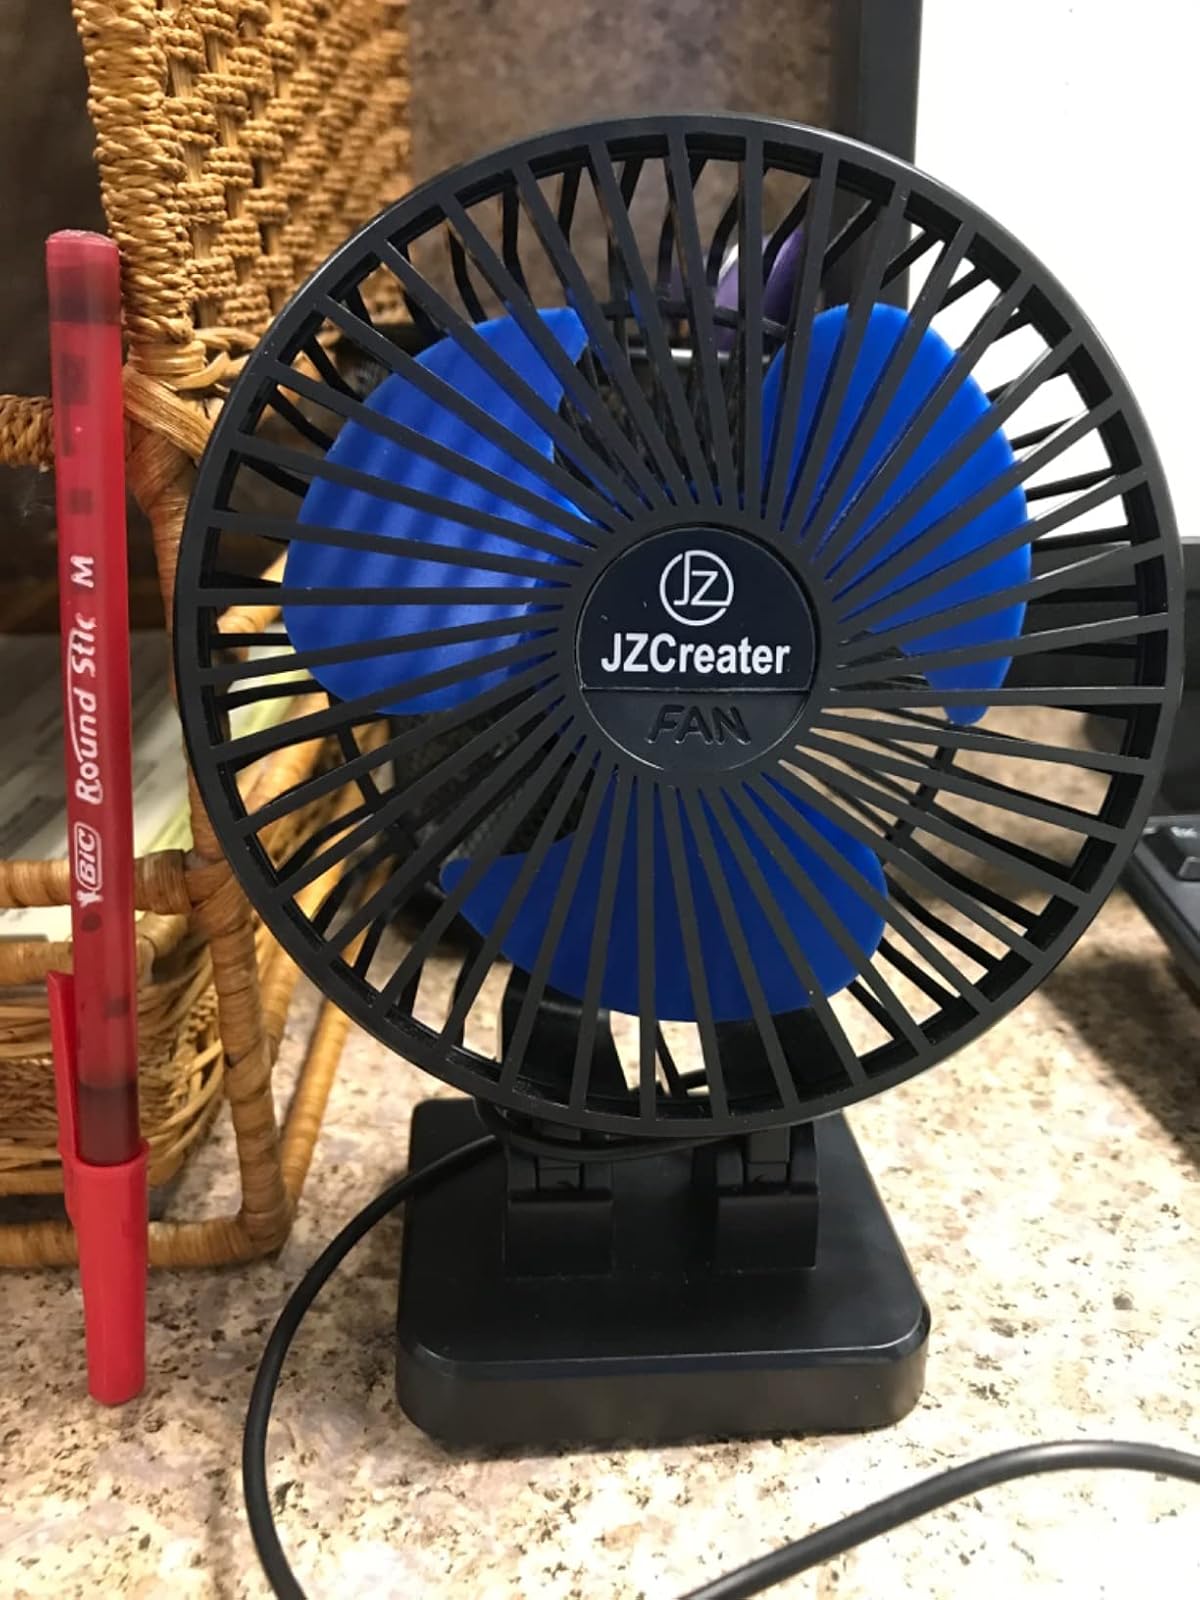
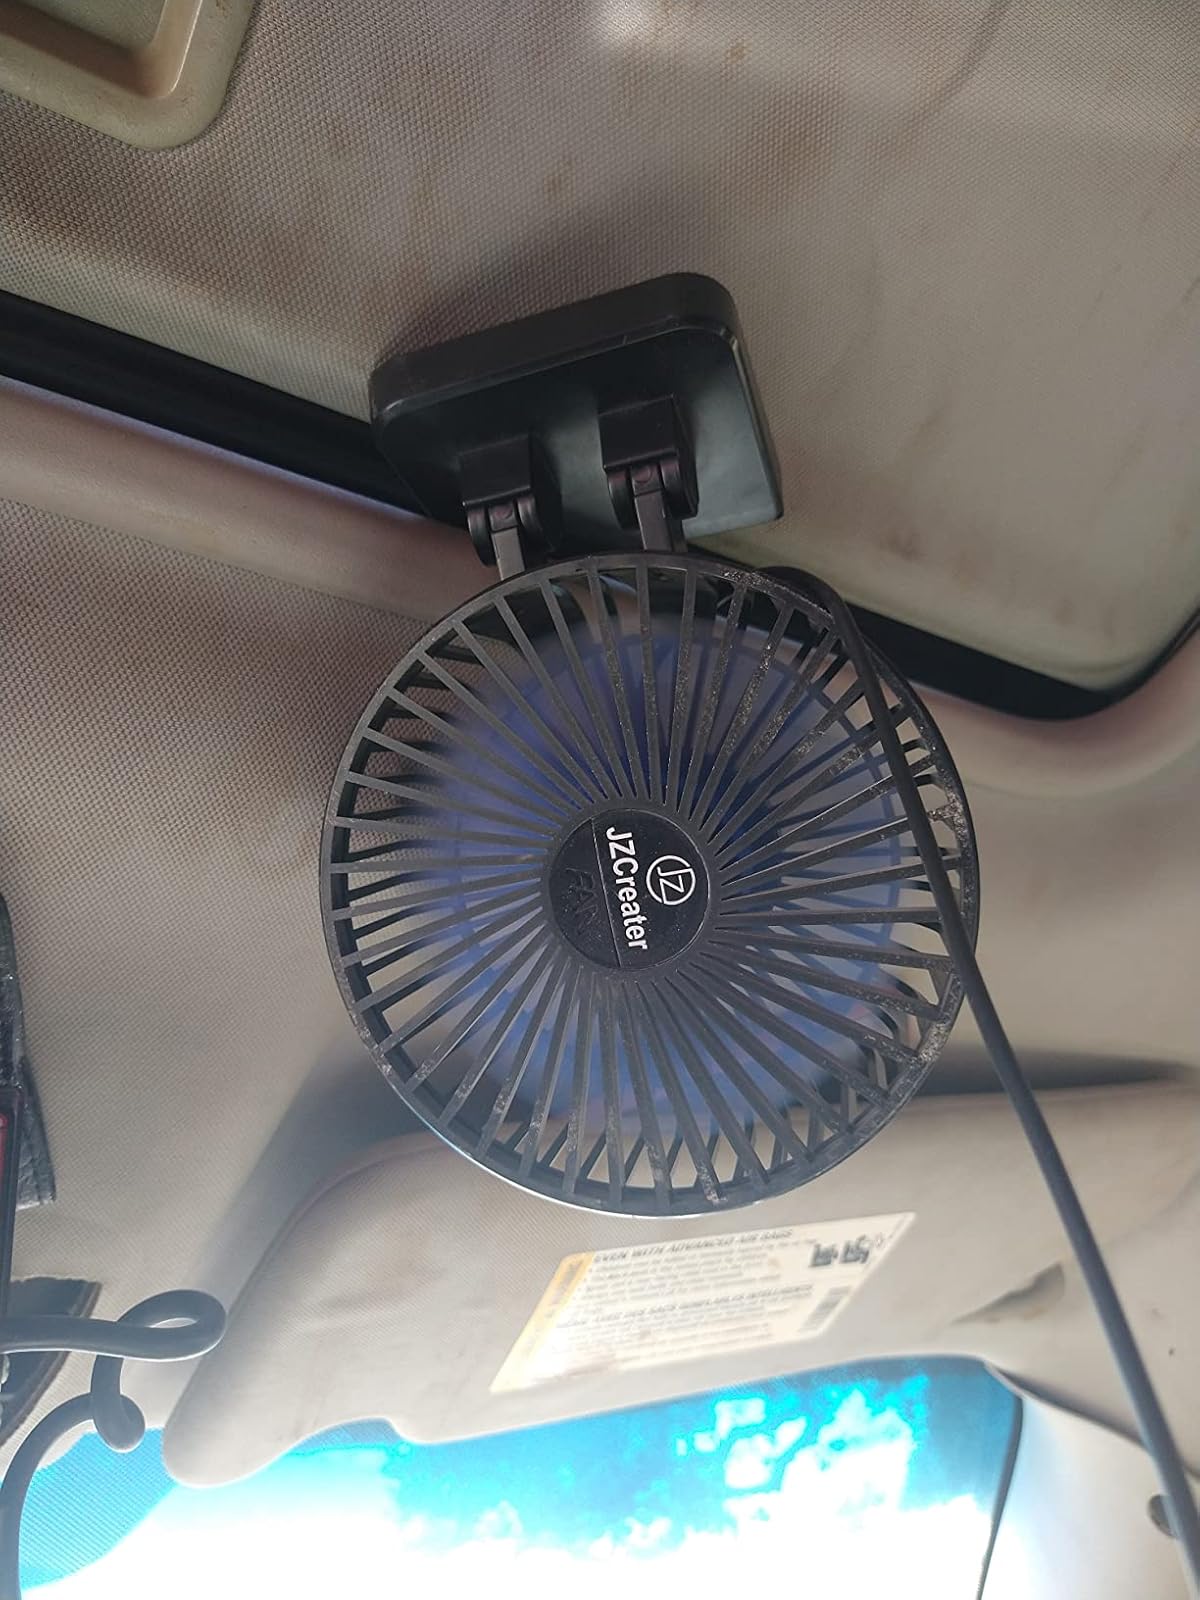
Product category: fan
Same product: yes